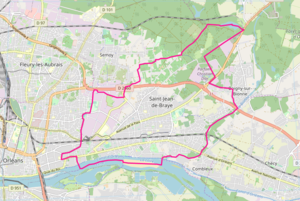
carte réalisée sur umap This map was created from OpenStreetMap project data, collected by the community. This map may be incomplete, and may contain errors. Don't rely solely on it for navigation.
Saint-Jean-de-Braye est une commune française située dans le département du Loiret en région Centre-Val de Loire. Elle fait partie de la Métropole d'Orléans.